Enno Stephan

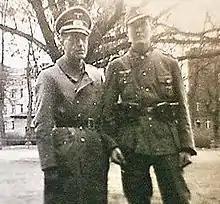
Enno Stephan at age 15 with his father

Enno Stephan was born in 1927 and grew up in Potsdam. He was conscripted for military service at the age of 15 in February 1943 and served on an anti-aircraft battery in Brandenburg. He later served attempting to counter the American advance into Germany, hiding in barns or ruined houses when necessary, and once carrying a machine gun on his back for three days to Bitterfeld before eventually being captured and becoming a prisoner of war.